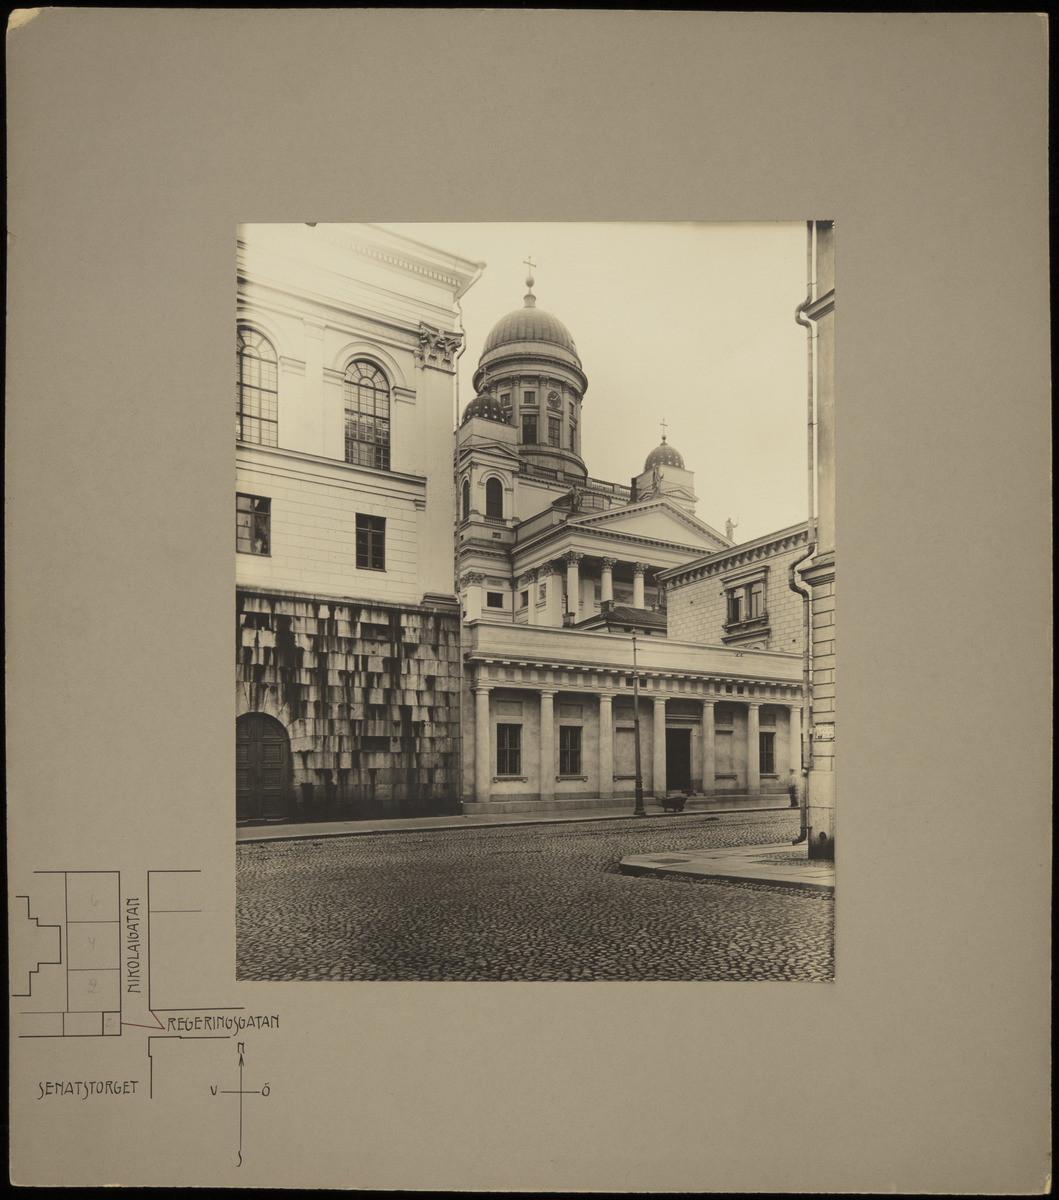
Nikolainkirkko (=Suurkirkko, Helsingin tuomiokirkko) nähtynä itäpuolelta Nikolainkadun (=Snellmaninkatu) ja Hallituskadun risteyksestä
sisällön kuvaus: Nikolainkirkko (=Suurkirkko, Helsingin tuomiokirkko) nähtynä itäpuolelta Nikolainkadun (=Snellmaninkatu) ja Hallituskadun risteyksestä. mustavalkoinen
Kuvaaja: Rosenbröijer, A.E., valokuvaaja
Ajankohta: kuvausaika 1903 kesäkuu
Paikka: Suomi, Uusimaa, Helsinki, Kruununhaka Helsinki, Snellmaninkatu 2
Aiheet: rakennukset kirkkorakennukset, arkkitehtuuri klassismi uusklassismi empire, pylväät, kiveys, jalkakäytävät, raitiotiet